371st Rifle Division

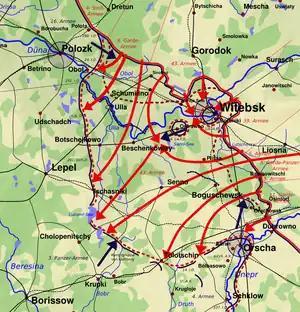
Vitebsk-Orsha Offensive.

Later that month the 371st was assigned to 5th Army in the newly created 3rd Belorussian Front, and it remained in that Army for the duration of the war. In May it was returned to 65th Rifle Corps, and it was under these commands at the start of the Soviet summer offensive. On May 4 General Alekseenko returned to command of the division. The immediate objective of 5th Army was to encircle the forces of 3rd Panzer Army in Vitebsk from the south. The main attack on June 22 was preceded by a two-hour-and-twenty-minute artillery and air bombardment against the German 256th and 299th Infantry Divisions; when the attack went in the division was in the first echelon and formed one of the focal points, along with the 277th Rifle Division. This lead element had the 2nd Guards Tank Brigade, plus the 395th Guards Heavy (ISU-152s) and the 343rd Guards (ISU-122s) Self-Propelled Artillery Regiments in support. Altogether the 65th and 72nd Rifle Corps hammered 18 km of the German line on the Chernitsa River. 65th Corps faced two regiments of the 299th Division, and by the afternoon the 371st, flanked by the 97th Rifle Division, had gained 2.5 km, driving through the center of the German VI Army Corps' position and reaching the second zone of defense. By day's end they had advanced as much as 4 km and established bridgeheads across the Sukhodrovka River, which was bridged overnight.